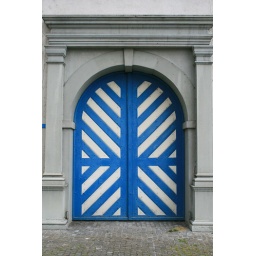
traditional blue and white door in luzern